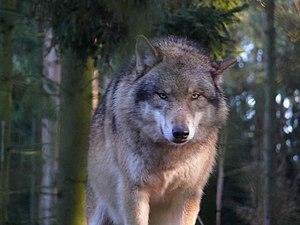
Le Loup gris, une sous-espèce de Canis lupus plus simplement appelé localement loup, est un des animaux les plus emblématiques d'Europe. Il était à l'honneur durant l'Antiquité chez la totalité des anciens peuples européens.
Le parc naturel régional des Ballons des Vosges est un parc naturel régional français, créé en juin 1989 à l'initiative de trois anciennes régions : l'Alsace, la Lorraine et la Franche-Comté. Réunissant 189 communes et une population totale de 238 000 habitants en 2016, il est à cheval sur quatre départements : Haut-Rhin, Haute-Saône, Vosges et Territoire de Belfort. Ses 3 000 km² en font l'un des plus vastes de France.